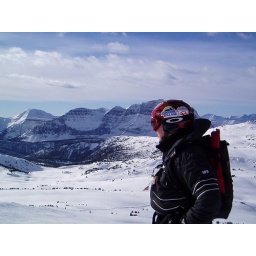
Gary at home above the clouds